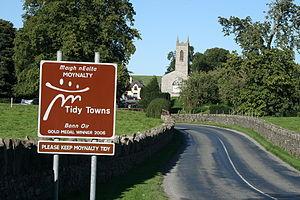
Moynalty est un village au nord-ouest du comté de Meath, en Irlande.
Tidy Towns est un concours annuel, organisé depuis 1958 par le Département de la communication, de la lutte contre le changement climatique et de l’environnement afin d’honorer les villes et villages les plus attrayants et les mieux gérés d'Irlande.